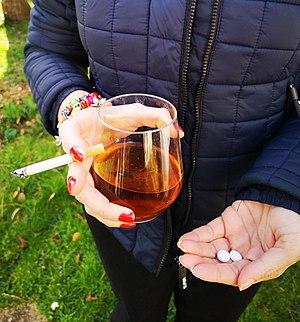
Addiction aux substances
Une conduite à risque, concernant les adolescents occidentaux, fait référence à des comportements divers entraînant une mise en danger de soi. Ces comportements peuvent avoir des effets délétères sur l’individu lui-même ou sur autrui. Dans le contexte occidental notamment, elle est souvent le symptôme d'un mal-être en particulier chez les adolescents.